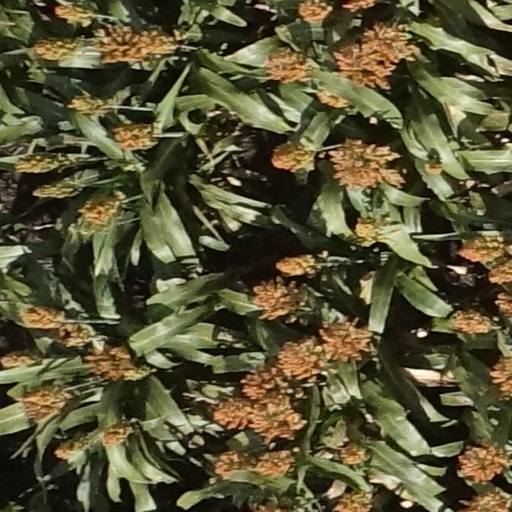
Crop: sorghum